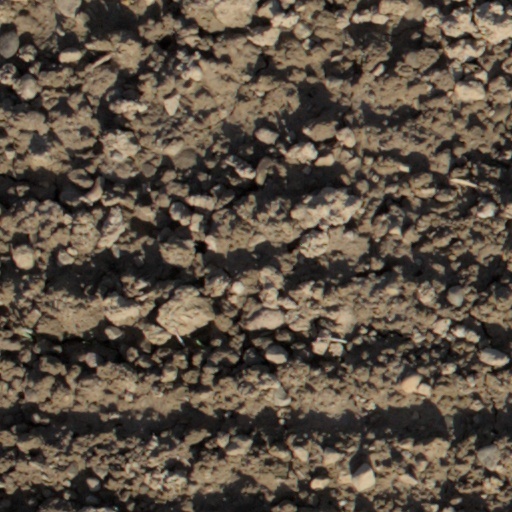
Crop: wheat